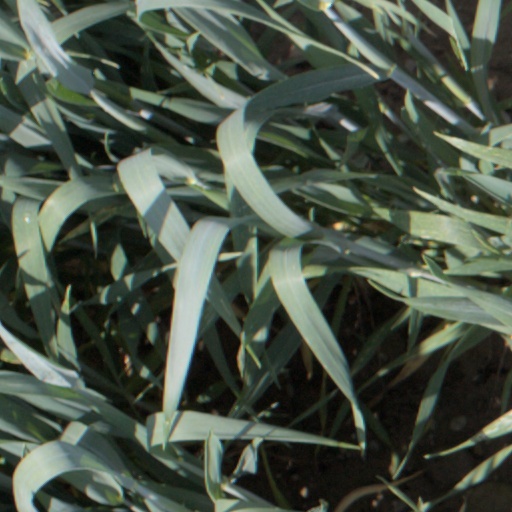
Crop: wheat